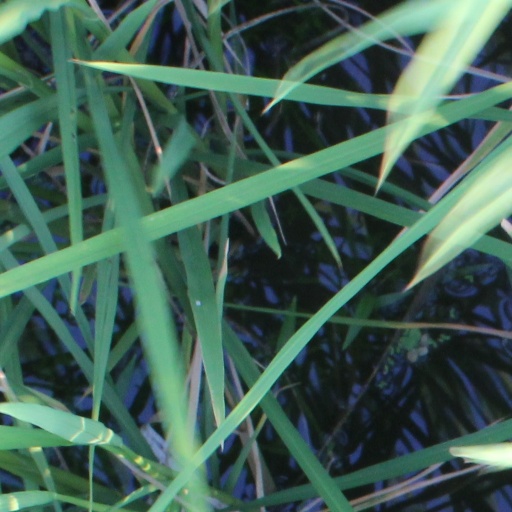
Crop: rice